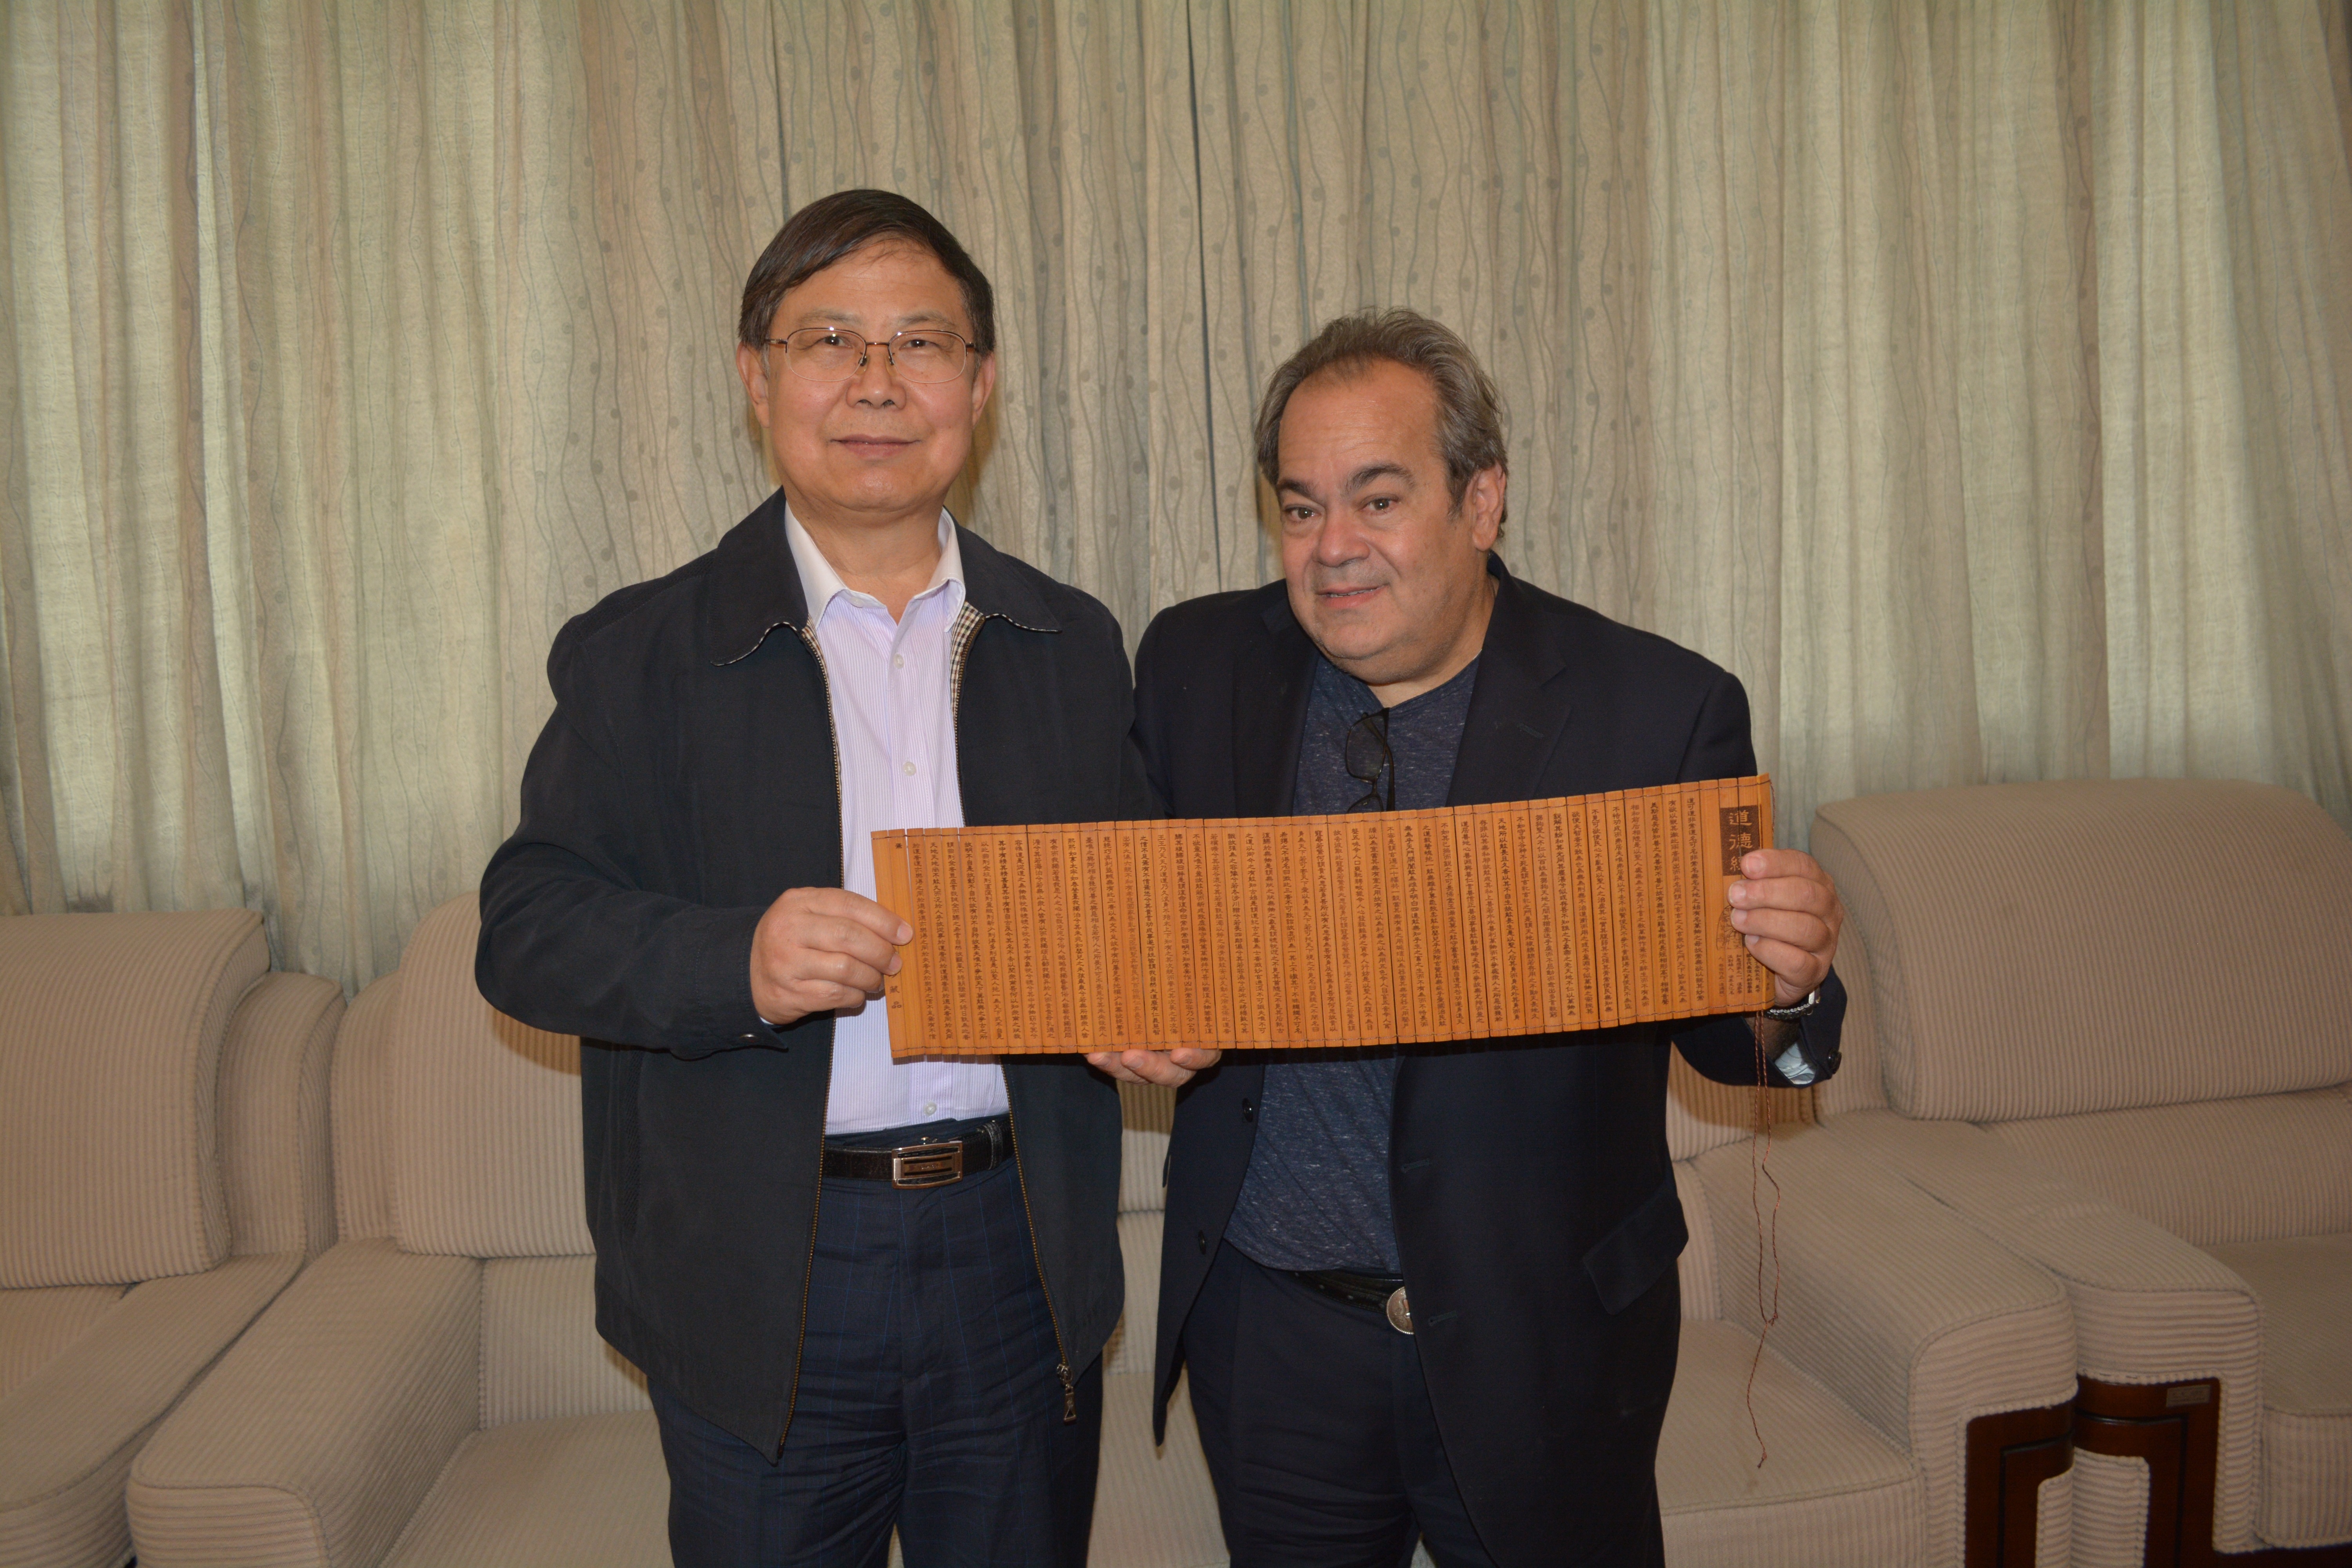
professional, public relations